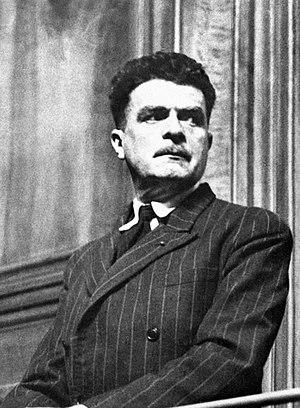
Joseph Lécussan lors de son procès à Lyon (25 mai 1946).
Joseph Gilles Lécussan, né le 9 juillet 1895 à Gourdan-Polignan et mort fusillé le 13 décembre 1946 à Caluire-et-Cuire, est un milicien français, assassin de Victor Basch dans le cadre des exactions commises par cette organisation supplétive de l'occupant nazi durant la Seconde Guerre mondiale.
La Milice française, souvent appelée simplement la Milice, était une organisation politique et paramilitaire française créée le 30 janvier 1943 par le régime de Vichy pour lutter contre la Résistance, qualifiée de terroriste. Supplétifs de la Gestapo et des autres forces allemandes, les miliciens participèrent aussi à la traque des Juifs, des réfractaires au STO et de tous les « déviants » dénoncés par le régime de Vichy et les collaborateurs fascistes. C'était aussi la police politique et une force de maintien de l’ordre.